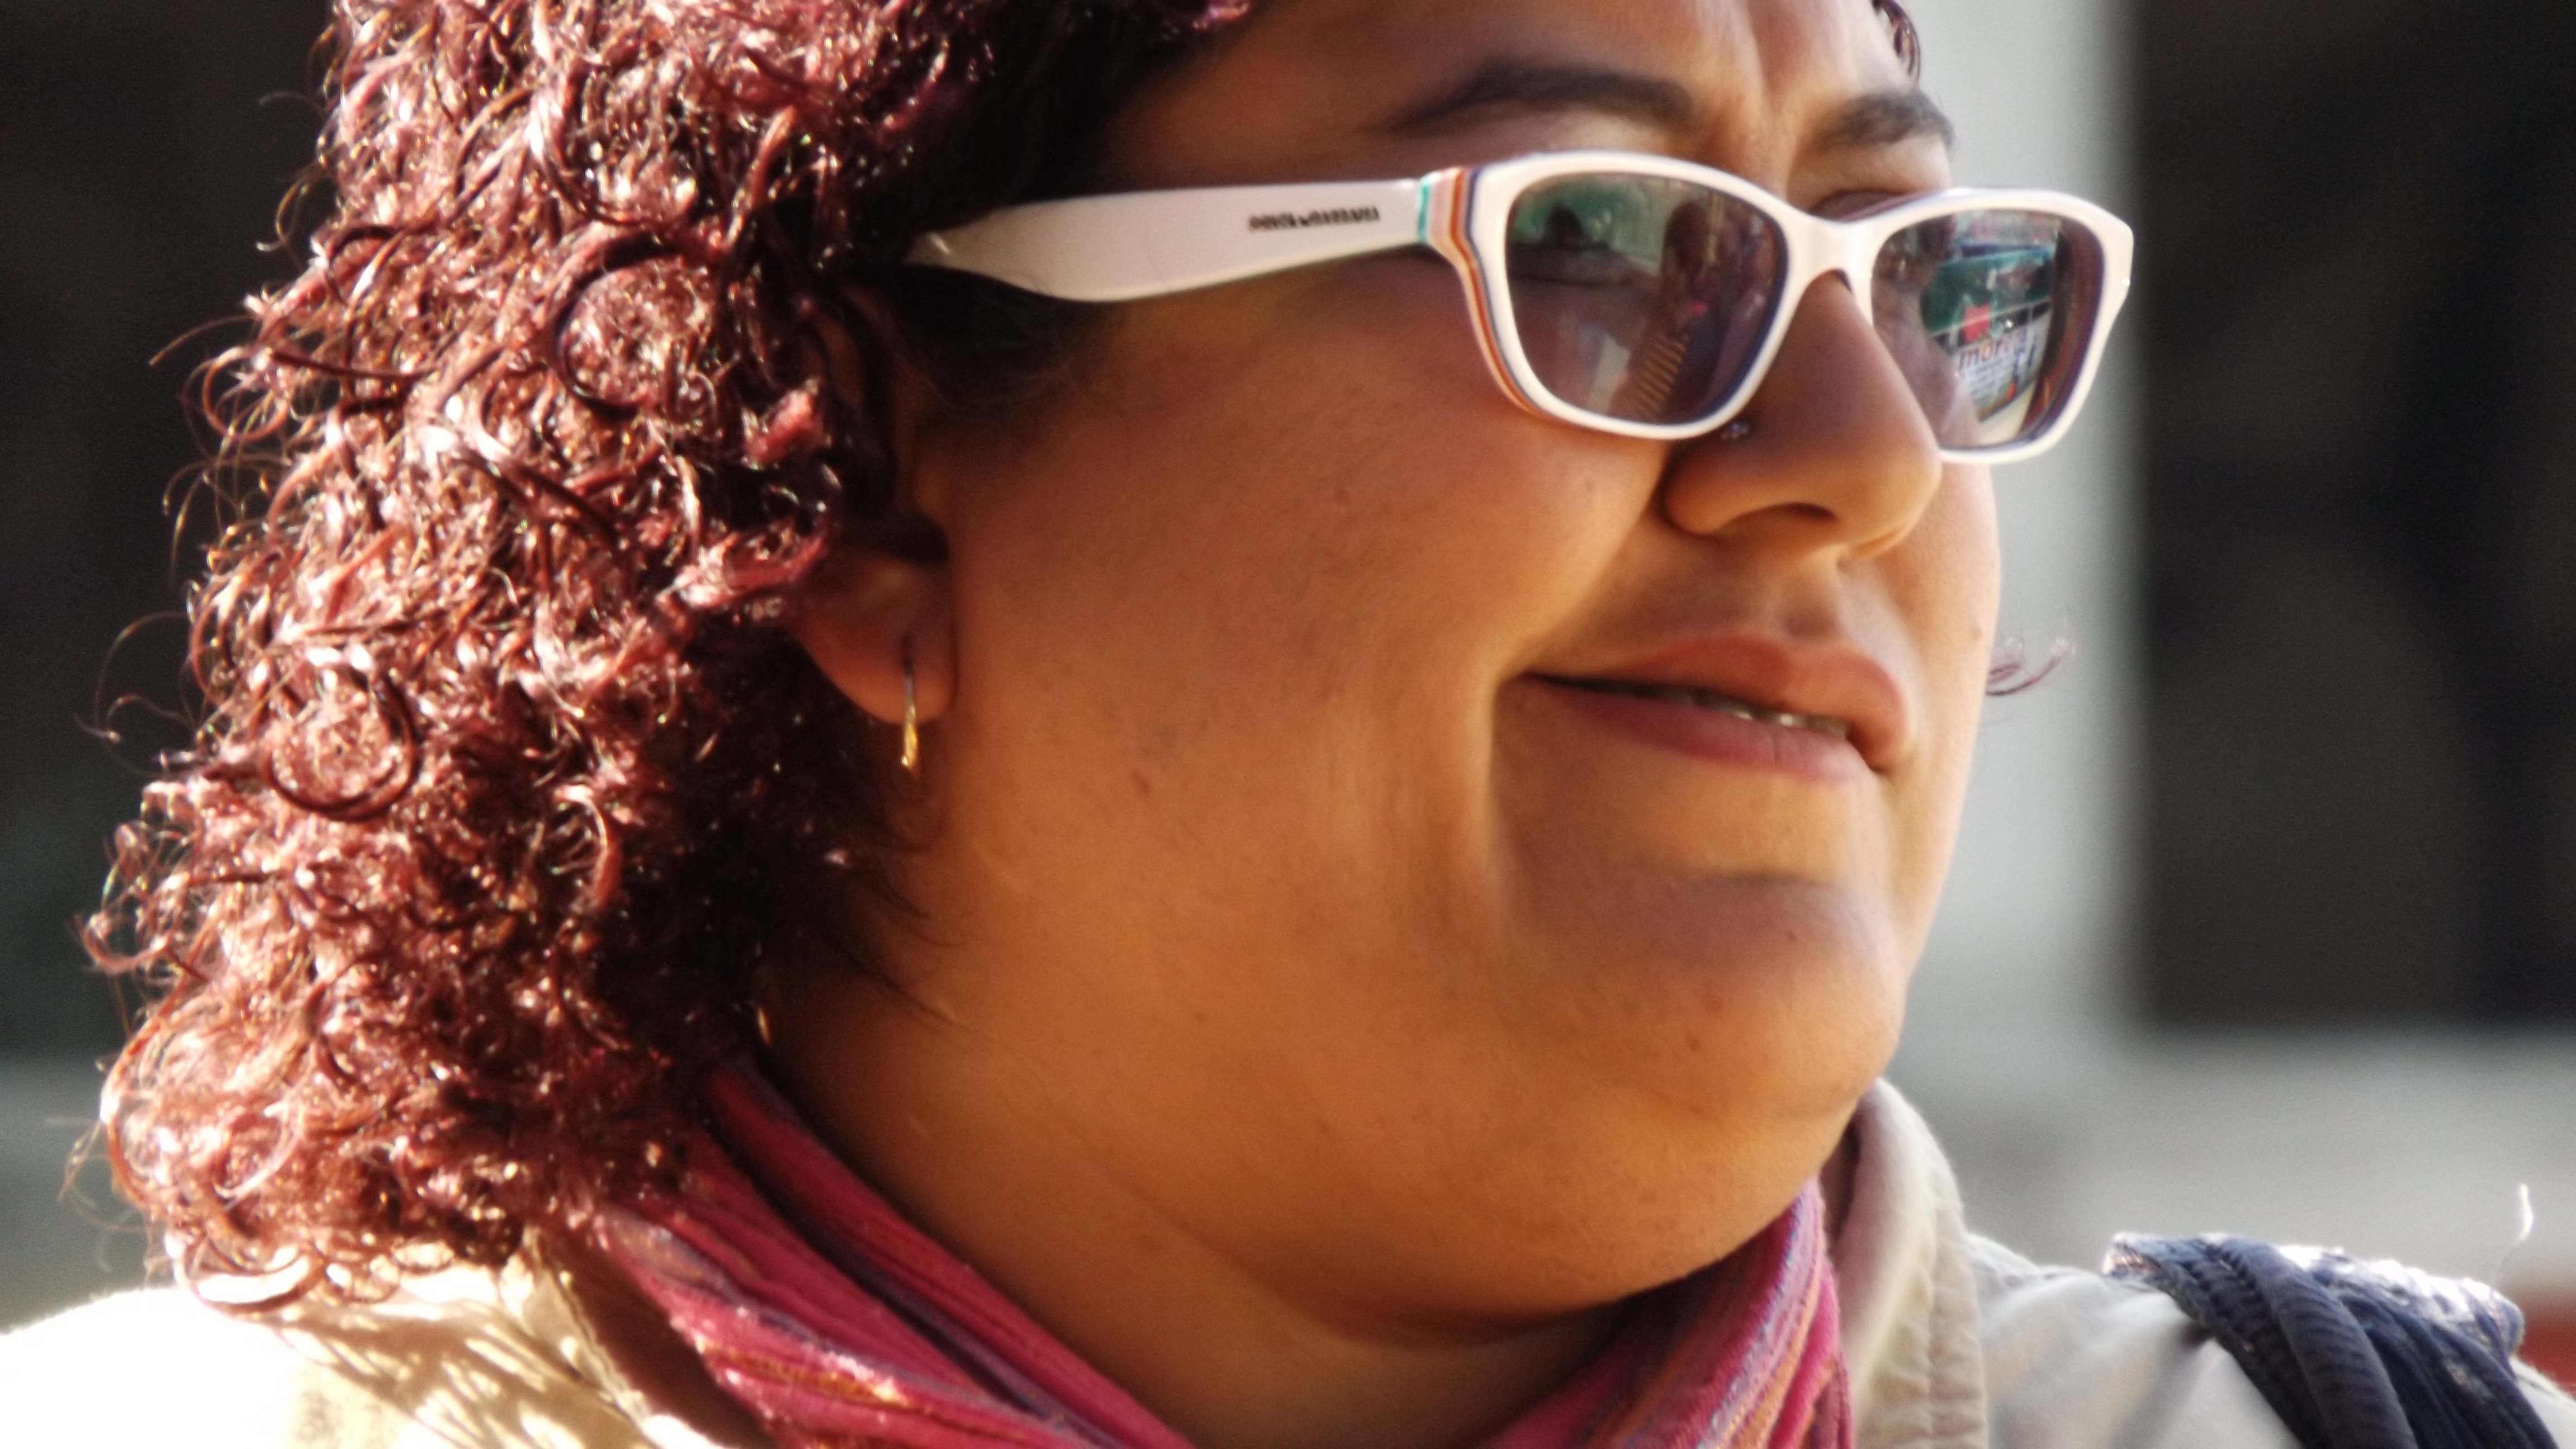
person, girl, woman, hair, photography, portrait, color, facial expression, hairstyle, smile, close up, face, nose, women, sunglasses, eye, glasses, head, eyewear, beauty, lenses, fashion accessory, vision care, wince